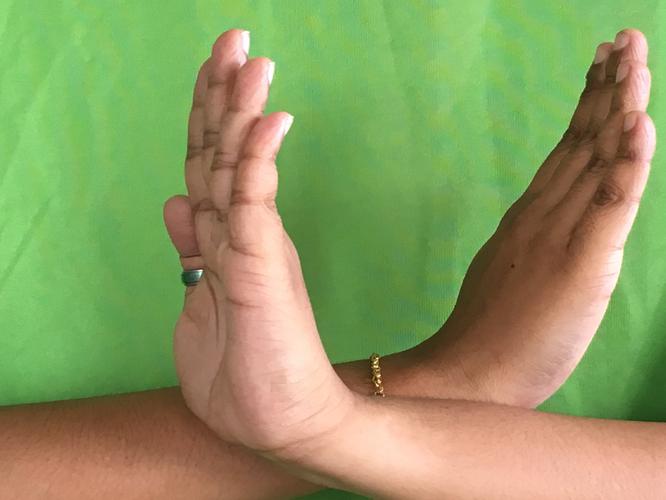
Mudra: Swastikam
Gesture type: double_hand